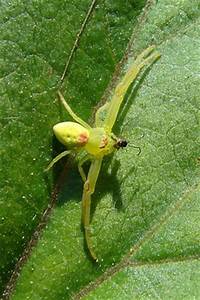
Label: spider